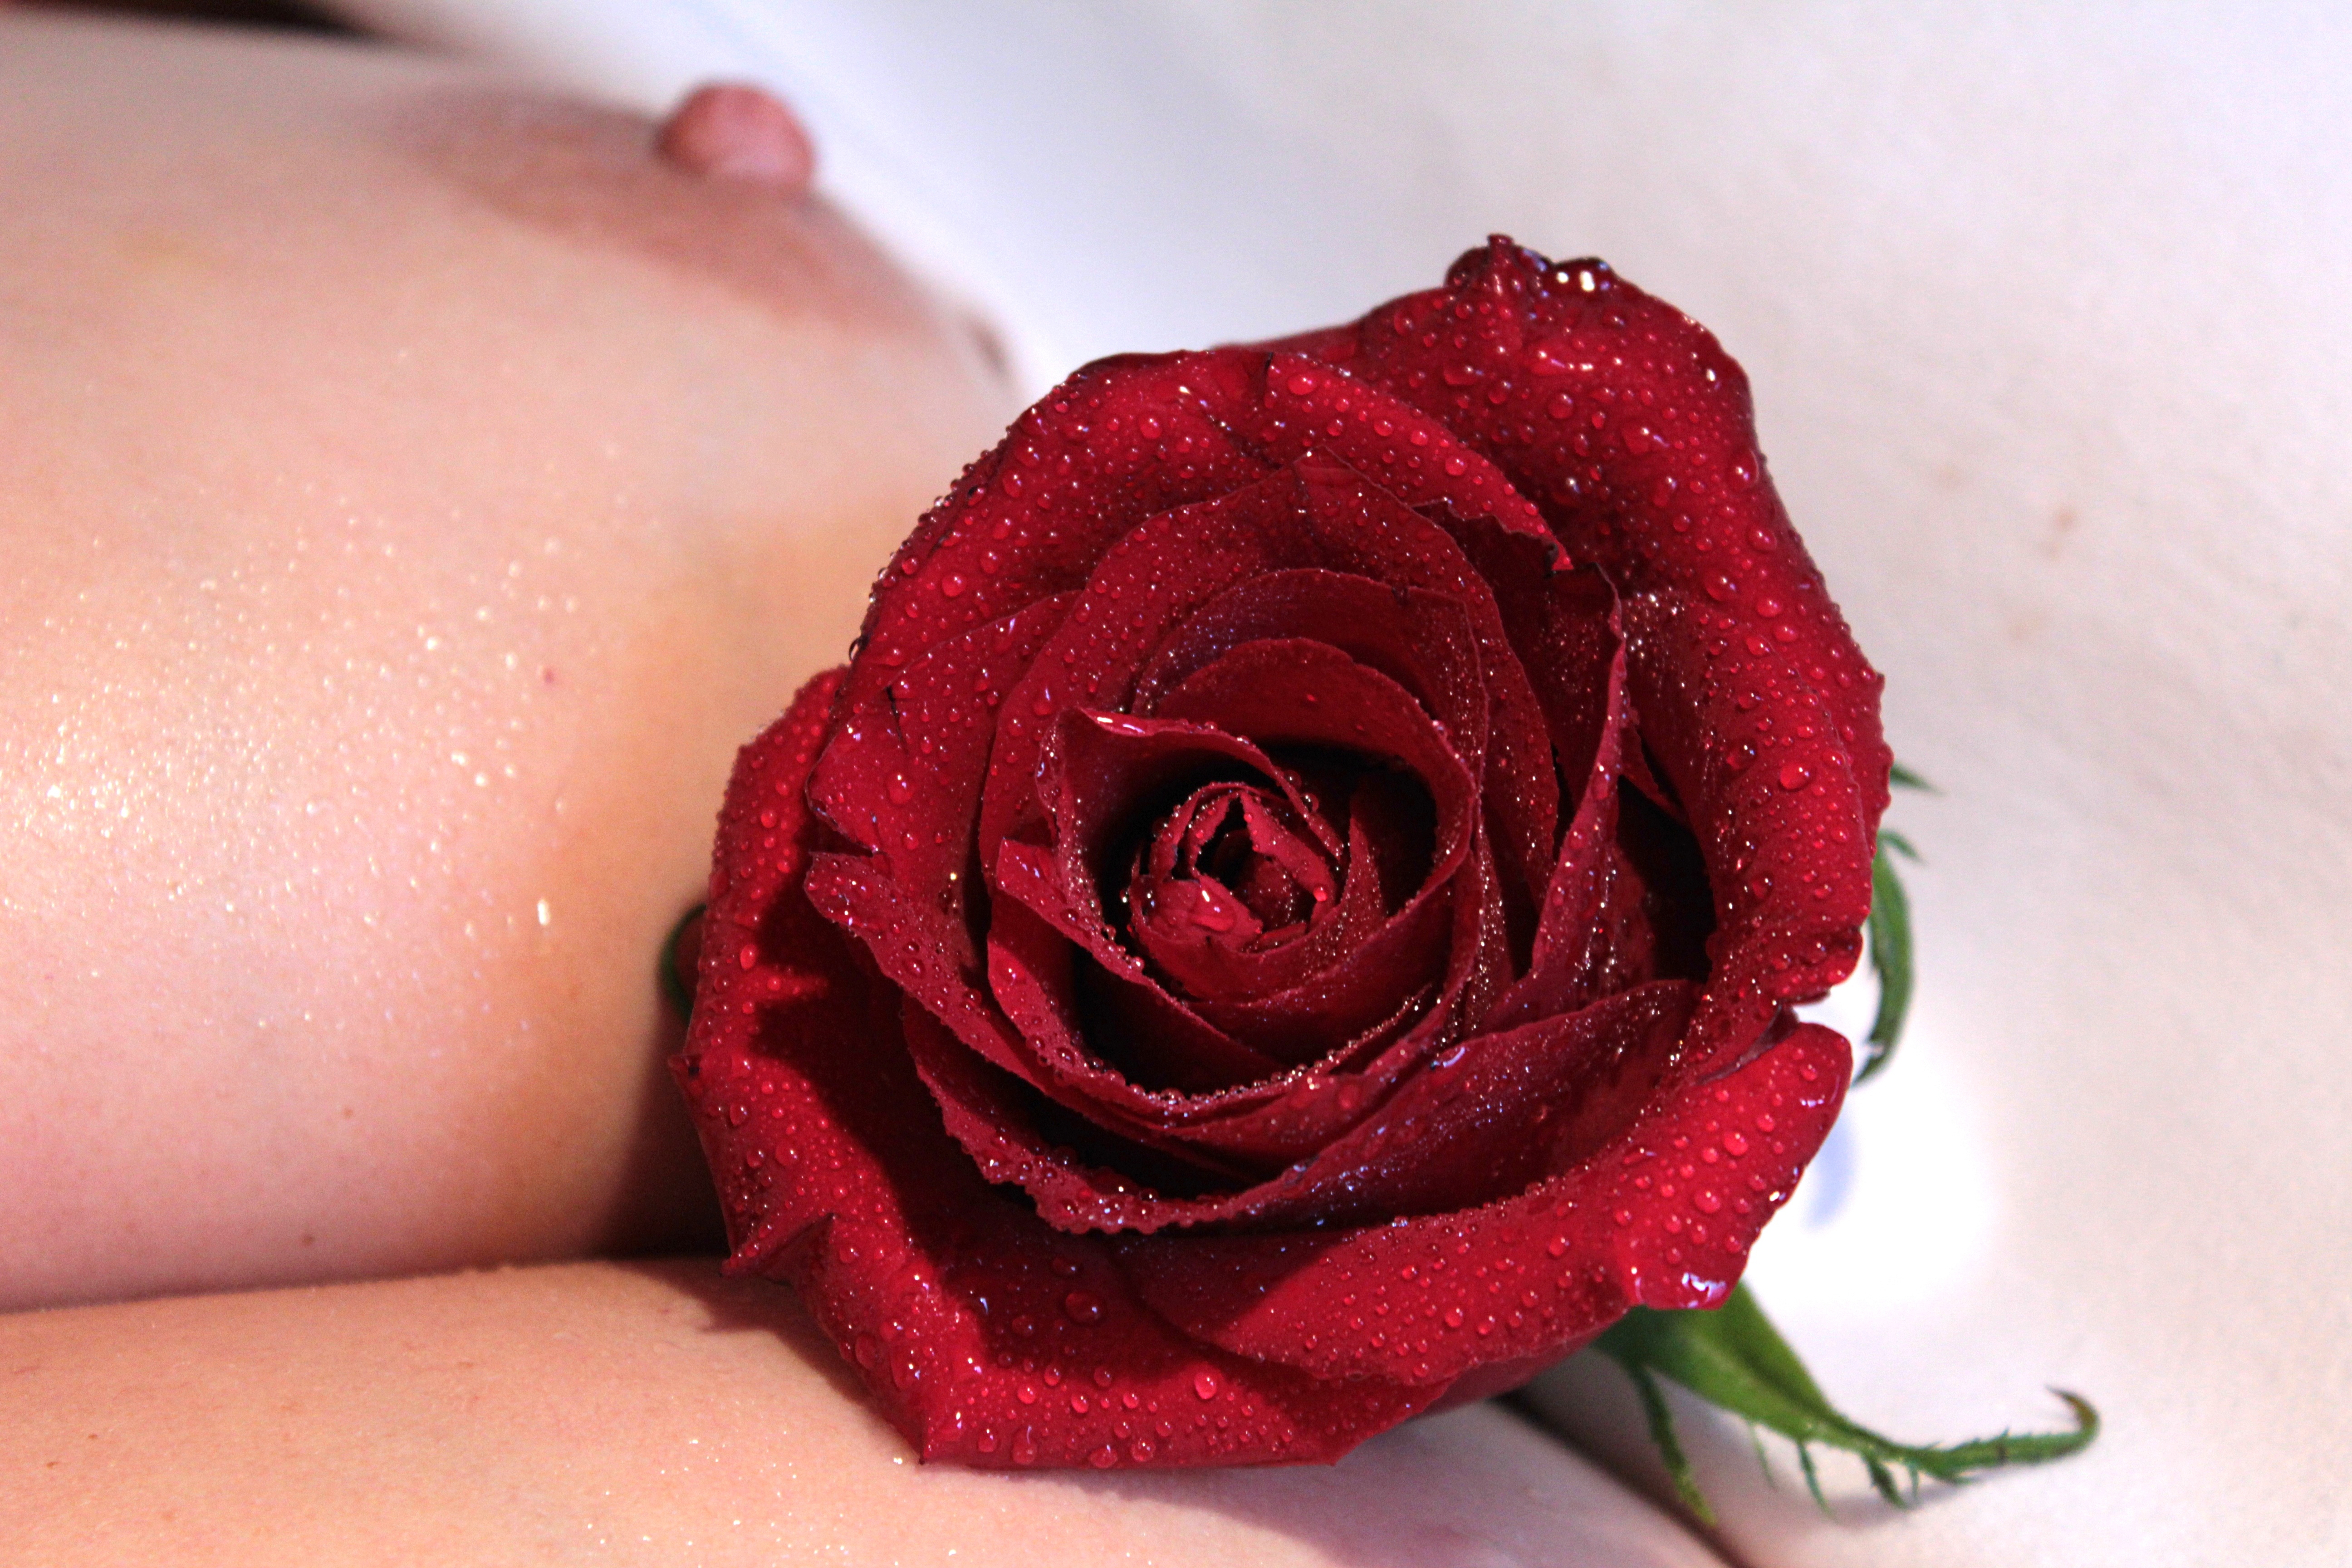
plant, flower, petal, wet, rose, red, pink, close up, naked, body, breast, nipple, erotic, macro photography, flowering plant, garden roses, rose family, flower bouquet, land plant